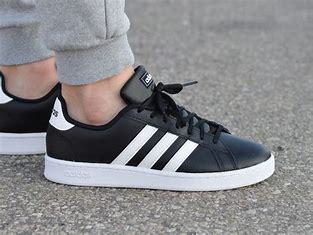
Brand: Adidas
Model: Grand Court